Peter Wight (actor)

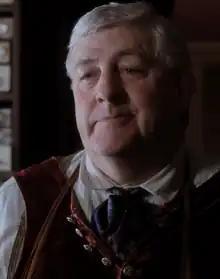
Wight in "The Paradise" (2012)

Peter Wight (born 1950), sometimes credited as Peter Wright, is a British actor. He is best known for his role as Policeman Nige in "Early Doors".